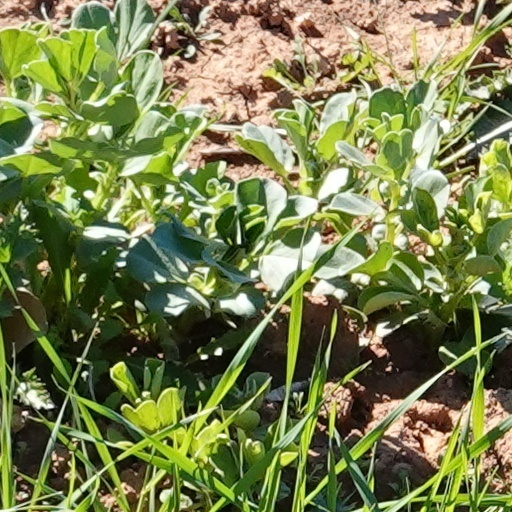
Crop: wheat